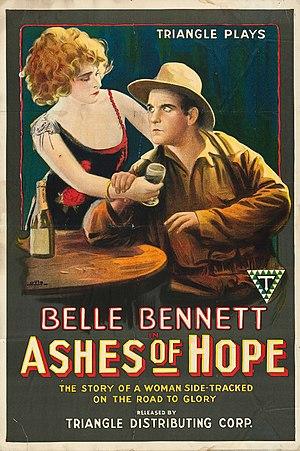
Ashes of Hope est un film américain réalisé par Walter Edwards, sorti en 1917.